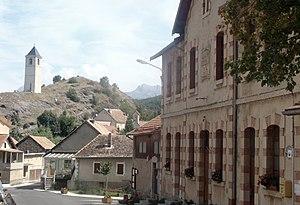
La ""maison commune"" de Rambaud (Hautes-Alpes) et le Serre du clocher."
Rambaud est une commune française située dans le département des Hautes-Alpes en région Provence-Alpes-Côte d'Azur.